Louis Johnson (bassist)

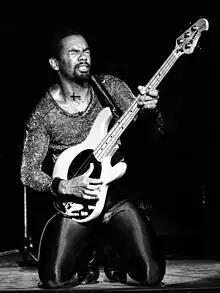
Johnson with his Music Man StingRay, 1980

Louis Johnson (April 13, 1955 – May 21, 2015) was an American bass guitarist. Johnson was best known for his work with the group the Brothers Johnson and his session playing on several hit albums of the 1970s and 1980s, including the best-selling album of all time, Michael Jackson's "Thriller".